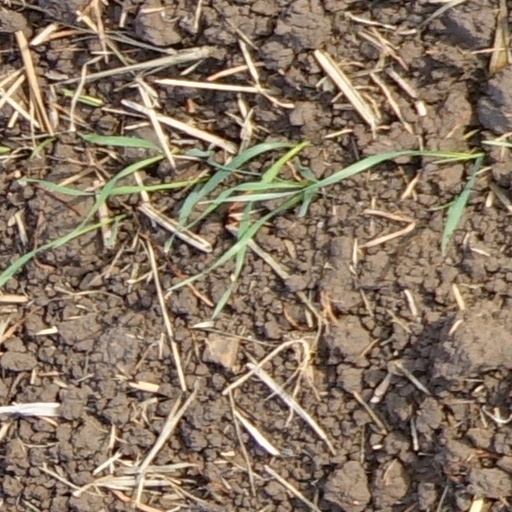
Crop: wheat